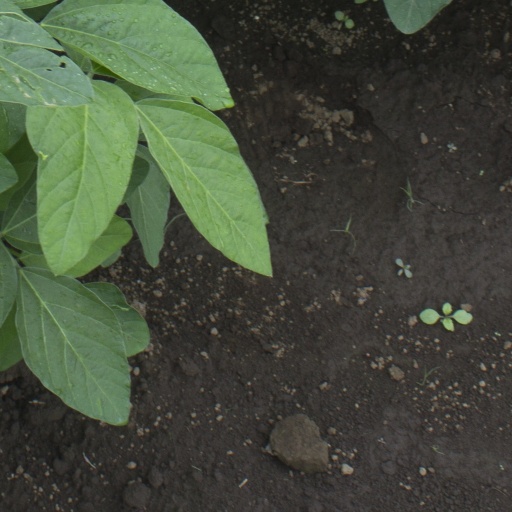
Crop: soybean